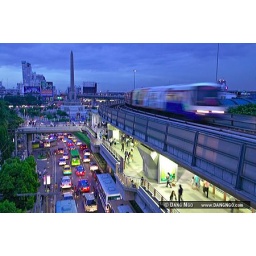
A sky train zooms pass the traffic below in Bangkok, Thailand.